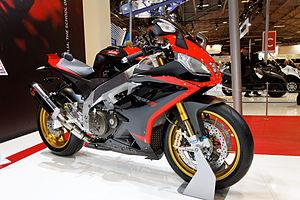
Aprilia - RSV4 Factory APRC
Aprilia est un constructeur italien de motocyclettes basé à Noale, près de Venise. Il fait partie du groupe italien Piaggio SpA.